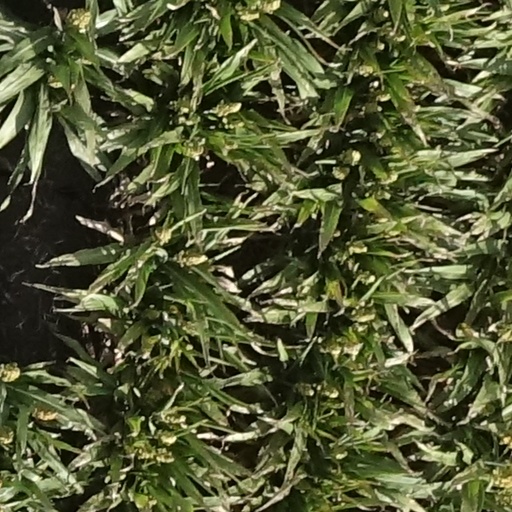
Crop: sorghum